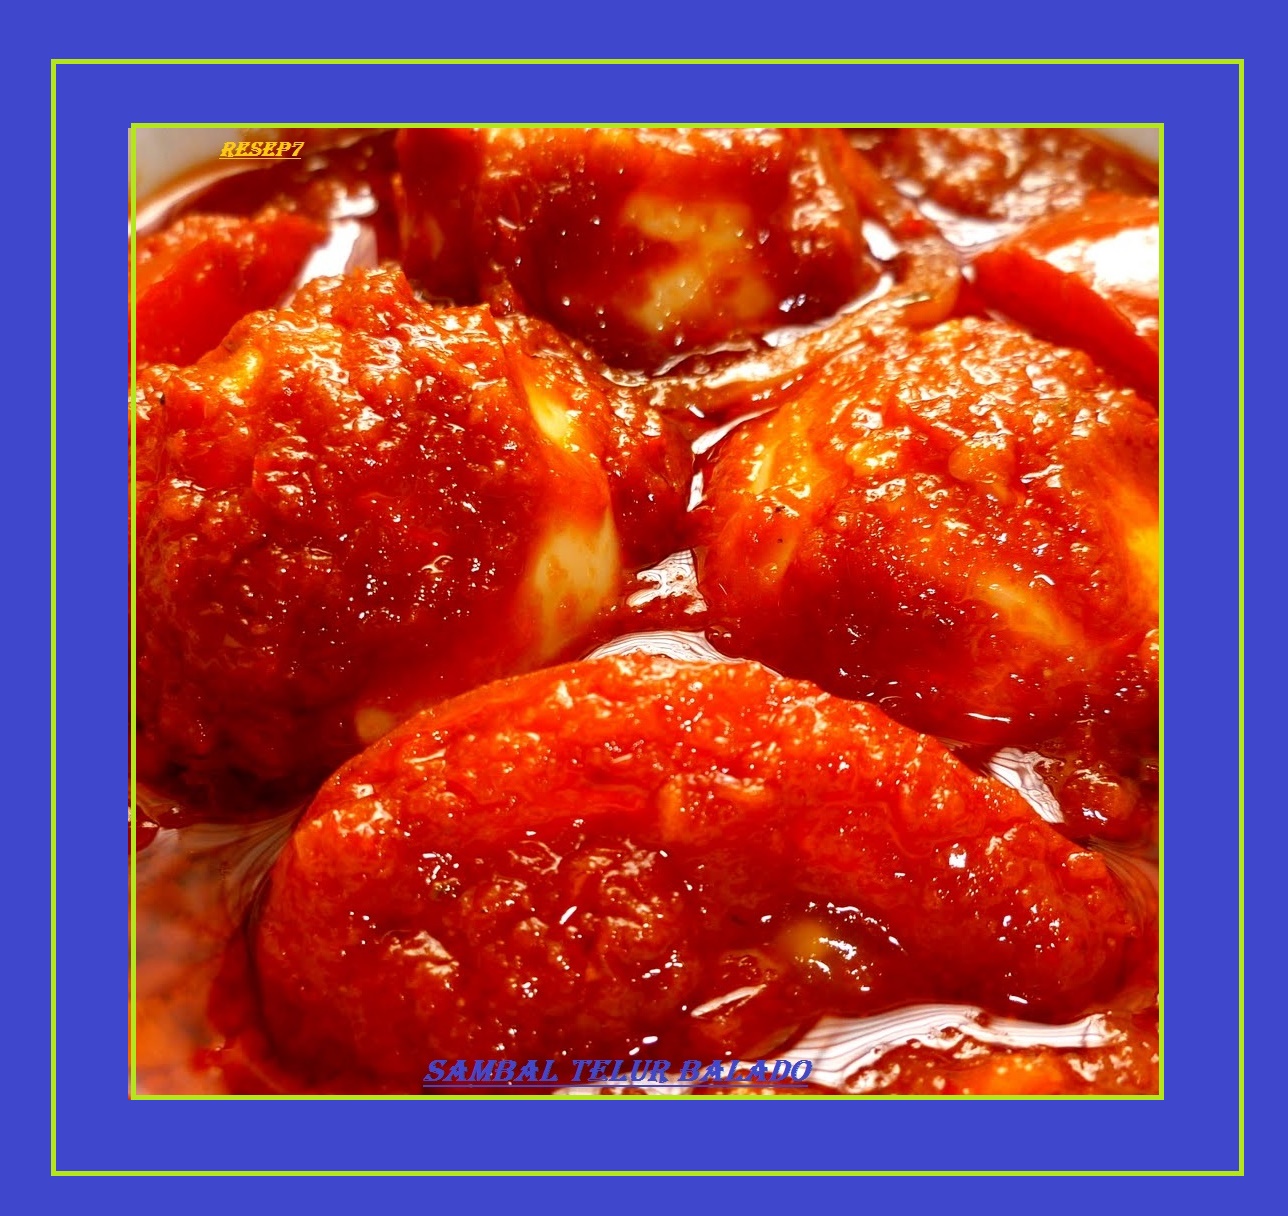
Label: telur_balado